Patricia Woodlock

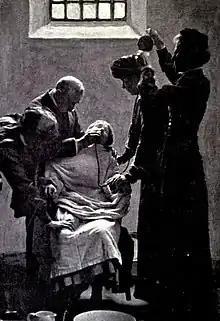
Force feeding of suffragettes on hunger strike

Woodlock took part in women's suffrage publicity and protest events, such as advertising for rallies in Heaton Park, Manchester on 11 and 19 July 1908 by dressing as human advertising boards with Mabel Capper and attempting to enter the male-dominated Manchester Royal Exchange. The July park events were well supported and altogether attracted 60,000 attendees. These gatherings got favourable or neutral treatment in the press news pages but no mention in the more specific 'women's' pages at the time. In February 1909, Woodlock was a "group captain" of those who organised a large suffrage event in the Sun Hall, when Christabel Pankhurst spoke. In March 1909, Woodlock, with Alice Burton, Bessie Morris, Ada Broughton, and Cecilia Hilton, was one of the Liverpool delegates to the "Women's Parliament" in Caxton Hall, London, volunteering after hearing Emmeline Pankhurst speaking to the branch in Liverpool.